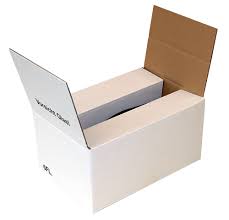
Label: cardboard